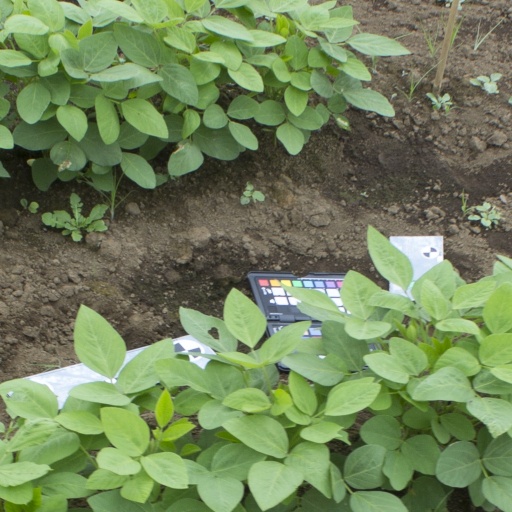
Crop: soybean